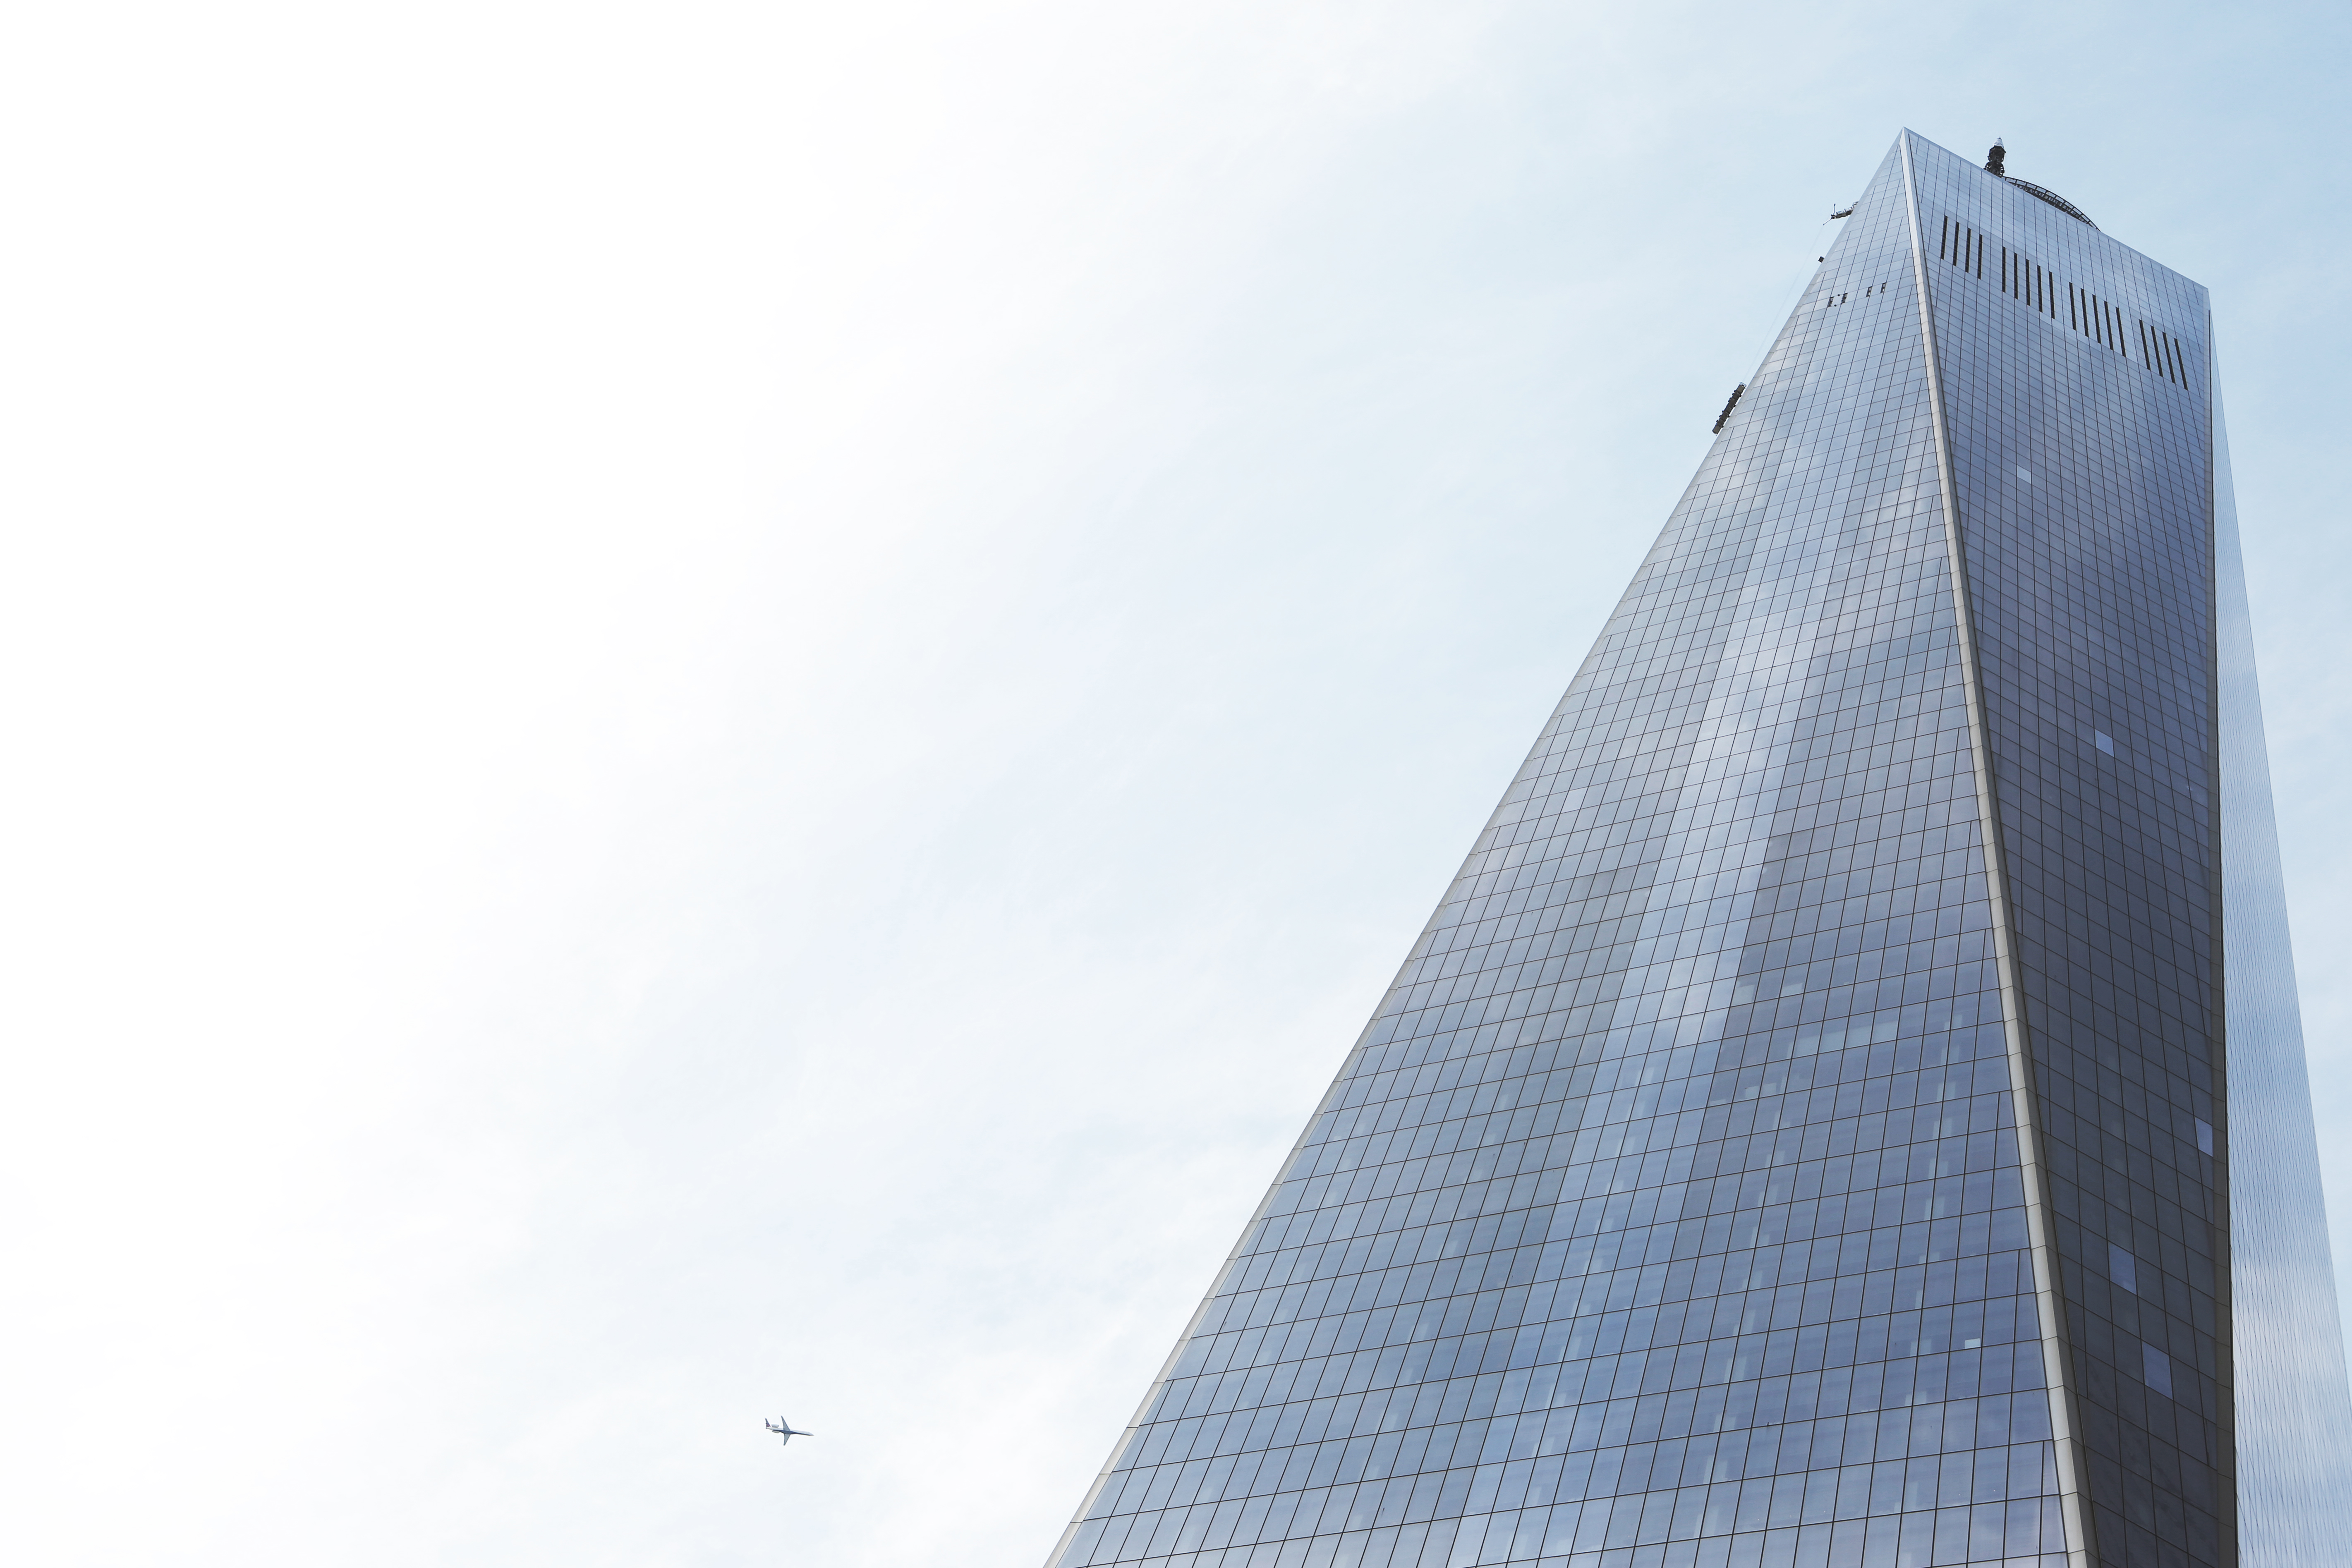
architecture, glass, roof, building, skyscraper, monument, tower, mast, facade, blue, modern, tower block, high rise, windows, royalty free images